Nursehound

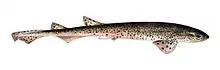
Early illustration of a nursehound from "Les poissons" (1877).

The first scientific description of the nursehound was published by Carl Linnaeus, in the 1758 tenth edition of "Systema Naturae". He gave it the name "Squalus stellaris", the specific epithet "stellaris" being Latin for "starry". No type specimen was designated. In 1973, Stewart Springer moved this species to the genus "Scyliorhinus". The common name "nursehound" came from an old belief by English fishermen that this shark attends to its smaller relatives, while the name "huss" may have come from a distortion of the word "nurse" over time.